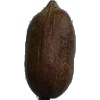
Label: Nut Pecan 1